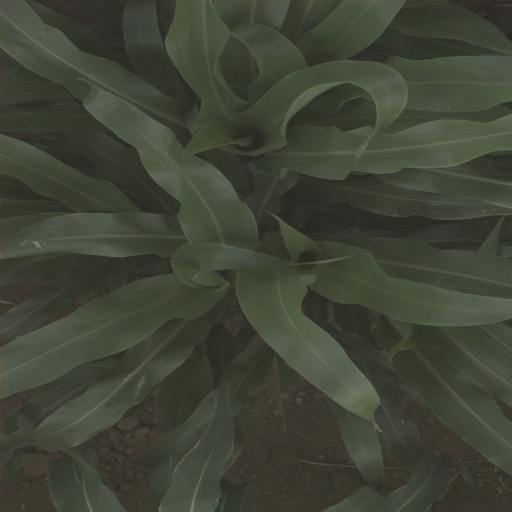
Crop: sorghum